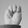
ASL letter: M